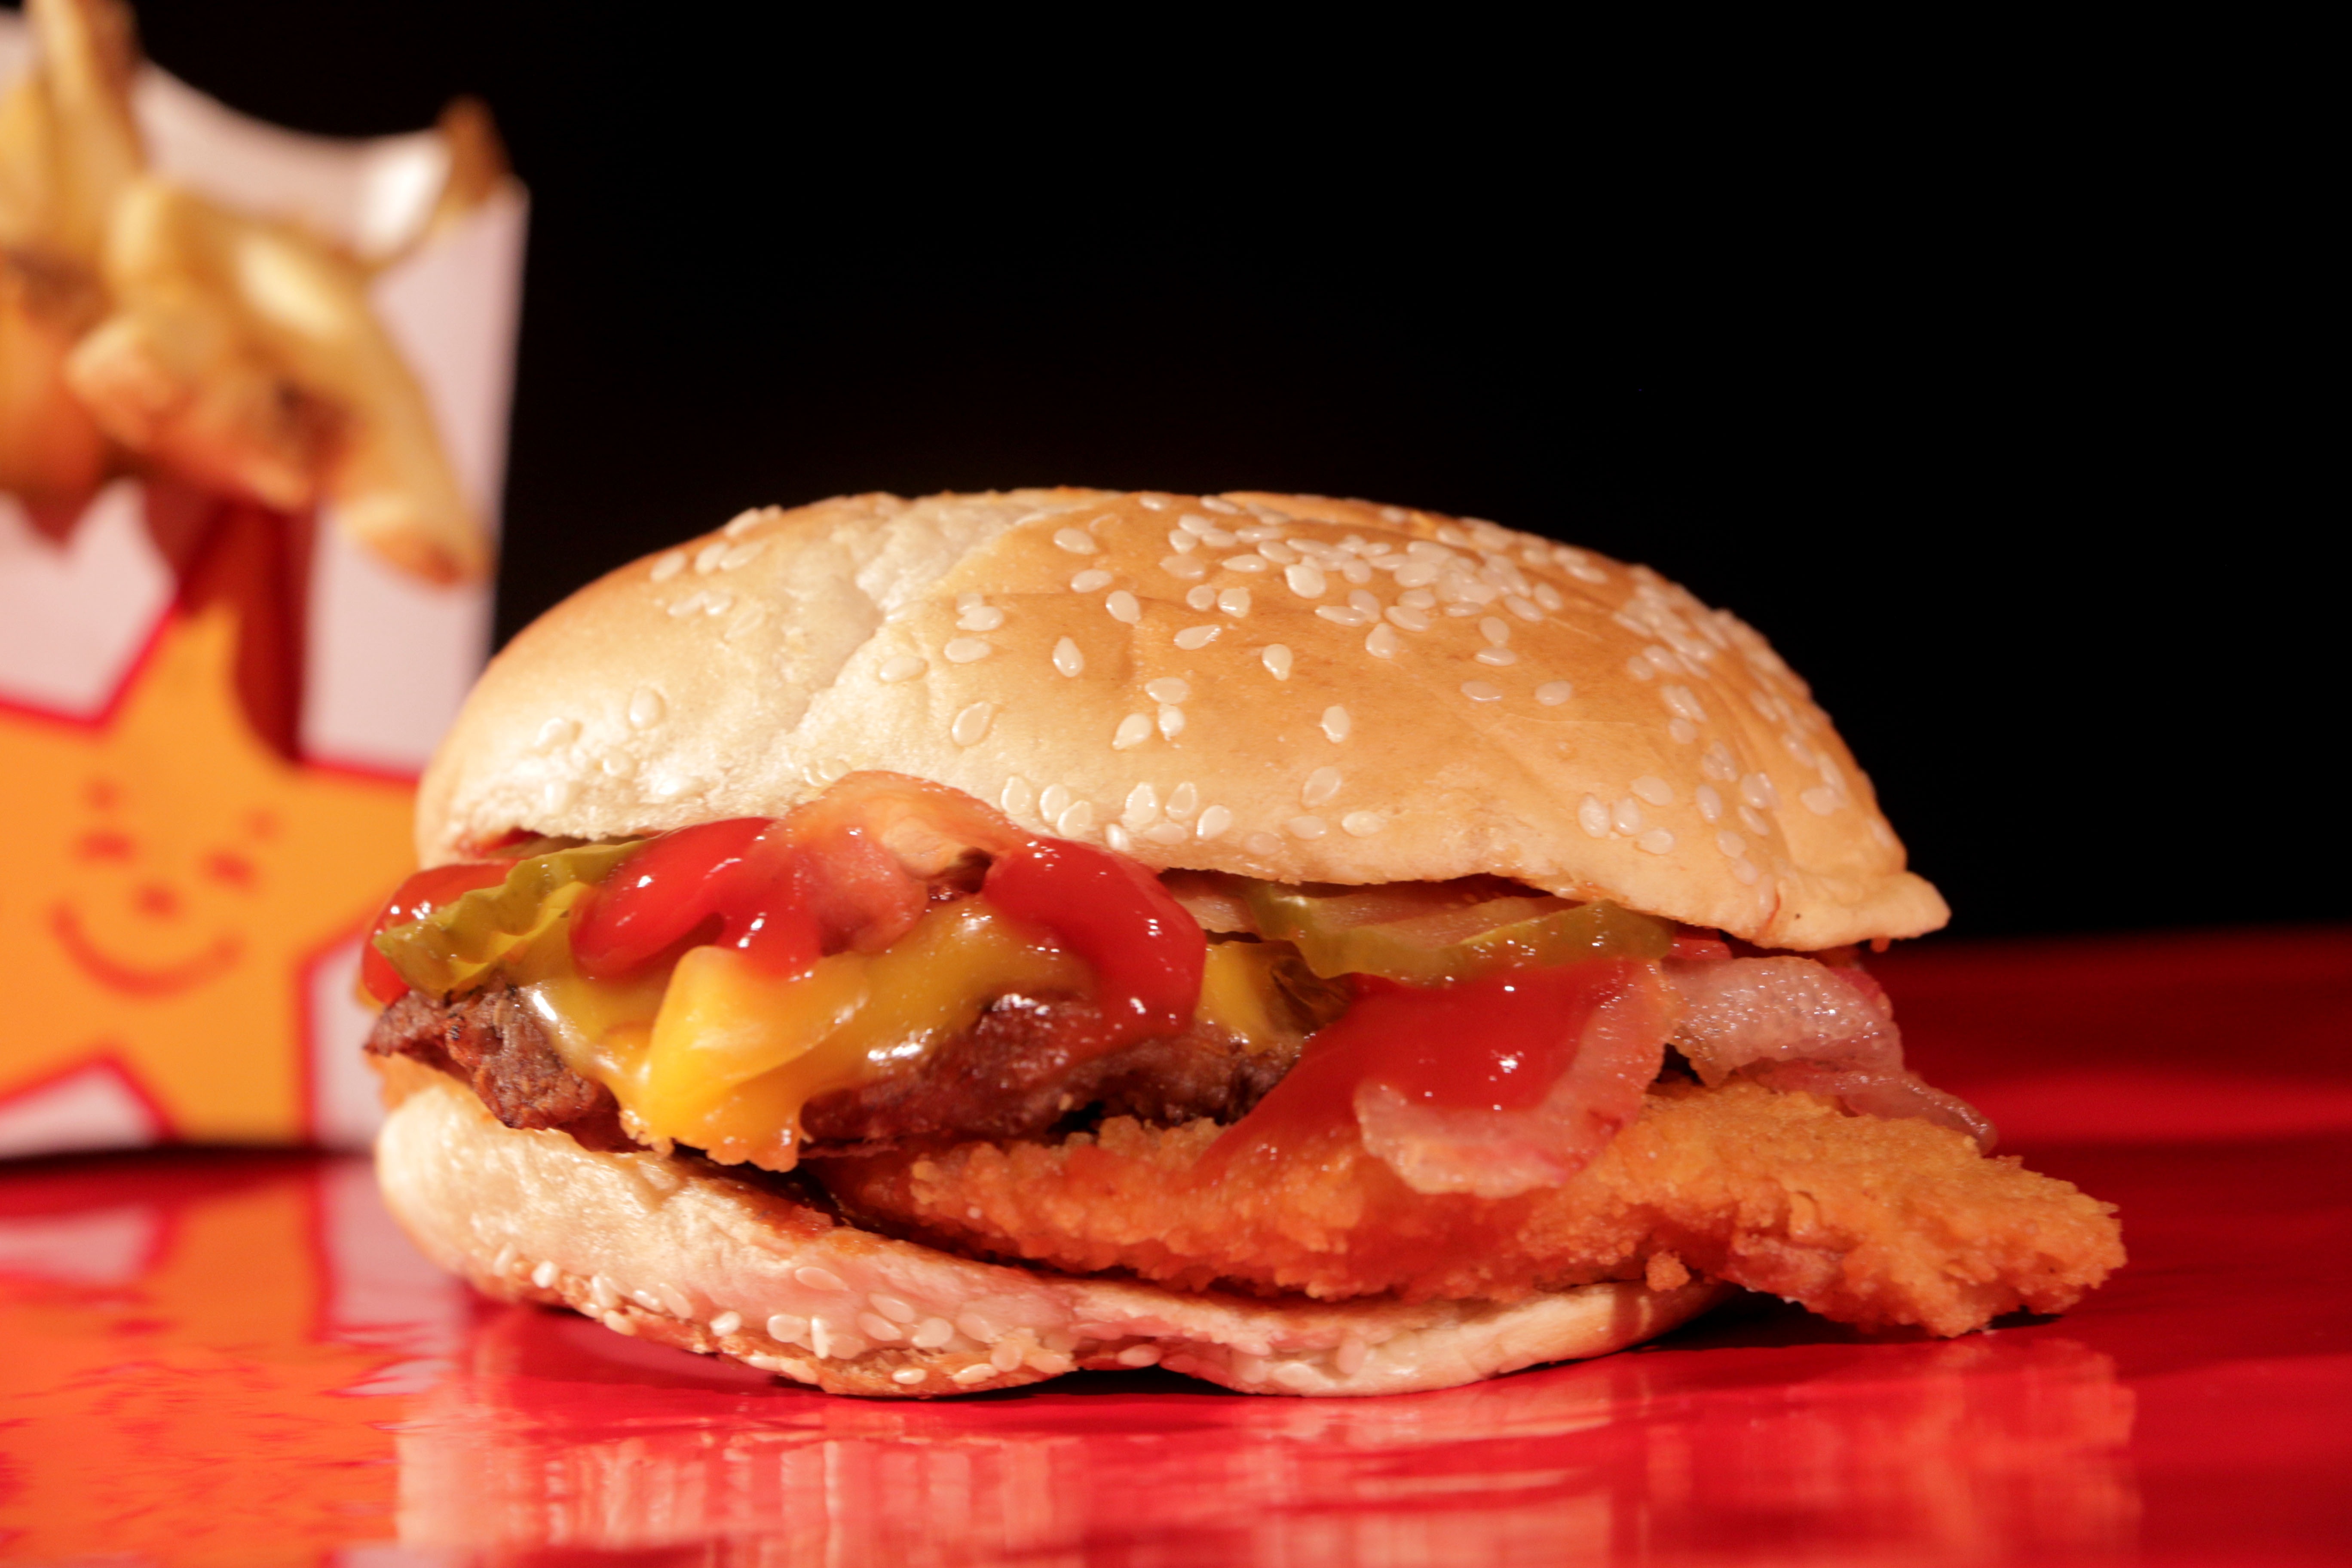
dish, meal, food, breakfast, fast food, meat, hamburger, burger, sandwich, cheeseburger, slider, junk food, whopper, veggie burger, breakfast sandwich, sloppy joe